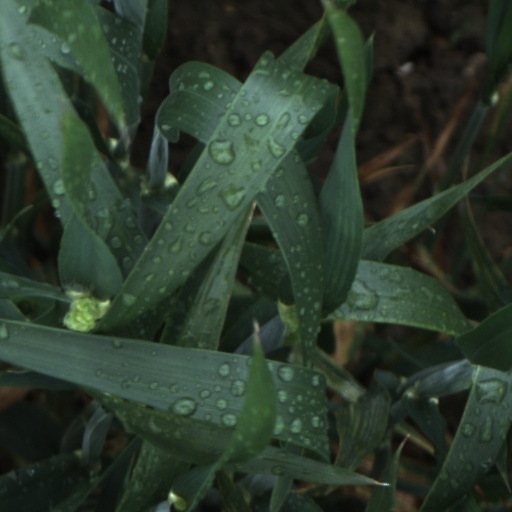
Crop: wheat